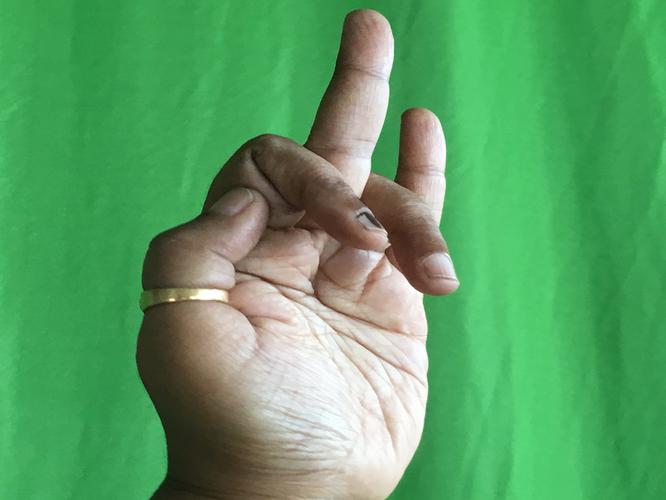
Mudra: Shukatundam
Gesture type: single_hand